Lockheed C-130 Hercules in Australian service

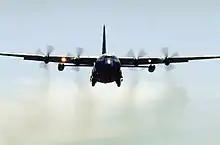
RAAF C-130H in 1994

A decision to purchase another twelve C-130s was announced in November 1964. At this time the C-130As were being used to supply the Australian forces engaged in the Vietnam War. This task demonstrated that the RAAF had insufficient long-ranged transport aircraft to simultaneously support overseas deployments and meet the force's domestic requirements in Australia. As a result, the Government decided to order twelve C-130E Hercules as part of a package of acquisitions for the RAAF and Royal Australian Navy (RAN) that also included ten Lockheed P-3 Orion and fourteen Grumman S-2 Tracker maritime patrol aircraft, as well as twelve Hawker Siddeley HS 748 transports. The 14.7-million-pound contract for the new C-130s was signed on 9 February 1965. In contrast to the concerns raised by the government over the cost of purchasing the C-130As, this expansion of the Hercules force gained ready agreement, due in no small part to the benefits for the armed services, particularly the Australian Army, demonstrated by the first twelve aircraft. The long-serving C-130As were replaced by new Hercules in the late 1970s; twelve C-130Hs were ordered in June 1976 for a cost of $A86 million, and deliveries took place between July and October 1978.